Scout troop

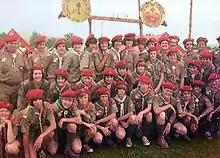
A Boy Scouts of America troop at a national Scout jamboree in 1977.

A Scout troop is a term adopted into use with Boy Scouts, Girl Scouts and the Scout Movement to describe their basic units. The term troop echoes a group of mounted scouts in the military or an expedition and follows the terms cavalry, mounted infantry and mounted police use for organizational units.